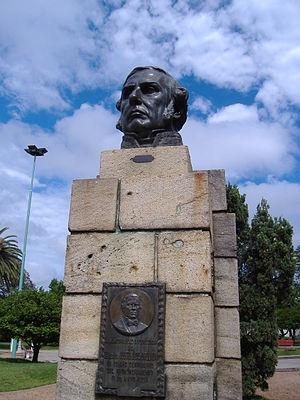
La province d'Entre Ríos est une province de l'Argentine située au nord de la province de Buenos Aires, au sud de la province de Corrientes, à l'est de la province de Santa Fe et à l'ouest de l'Uruguay.